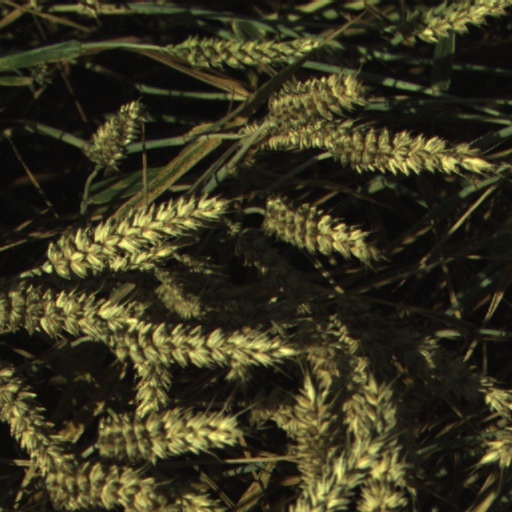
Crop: wheat